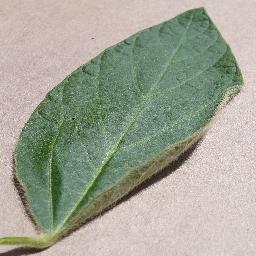
Label: Soybean___healthy